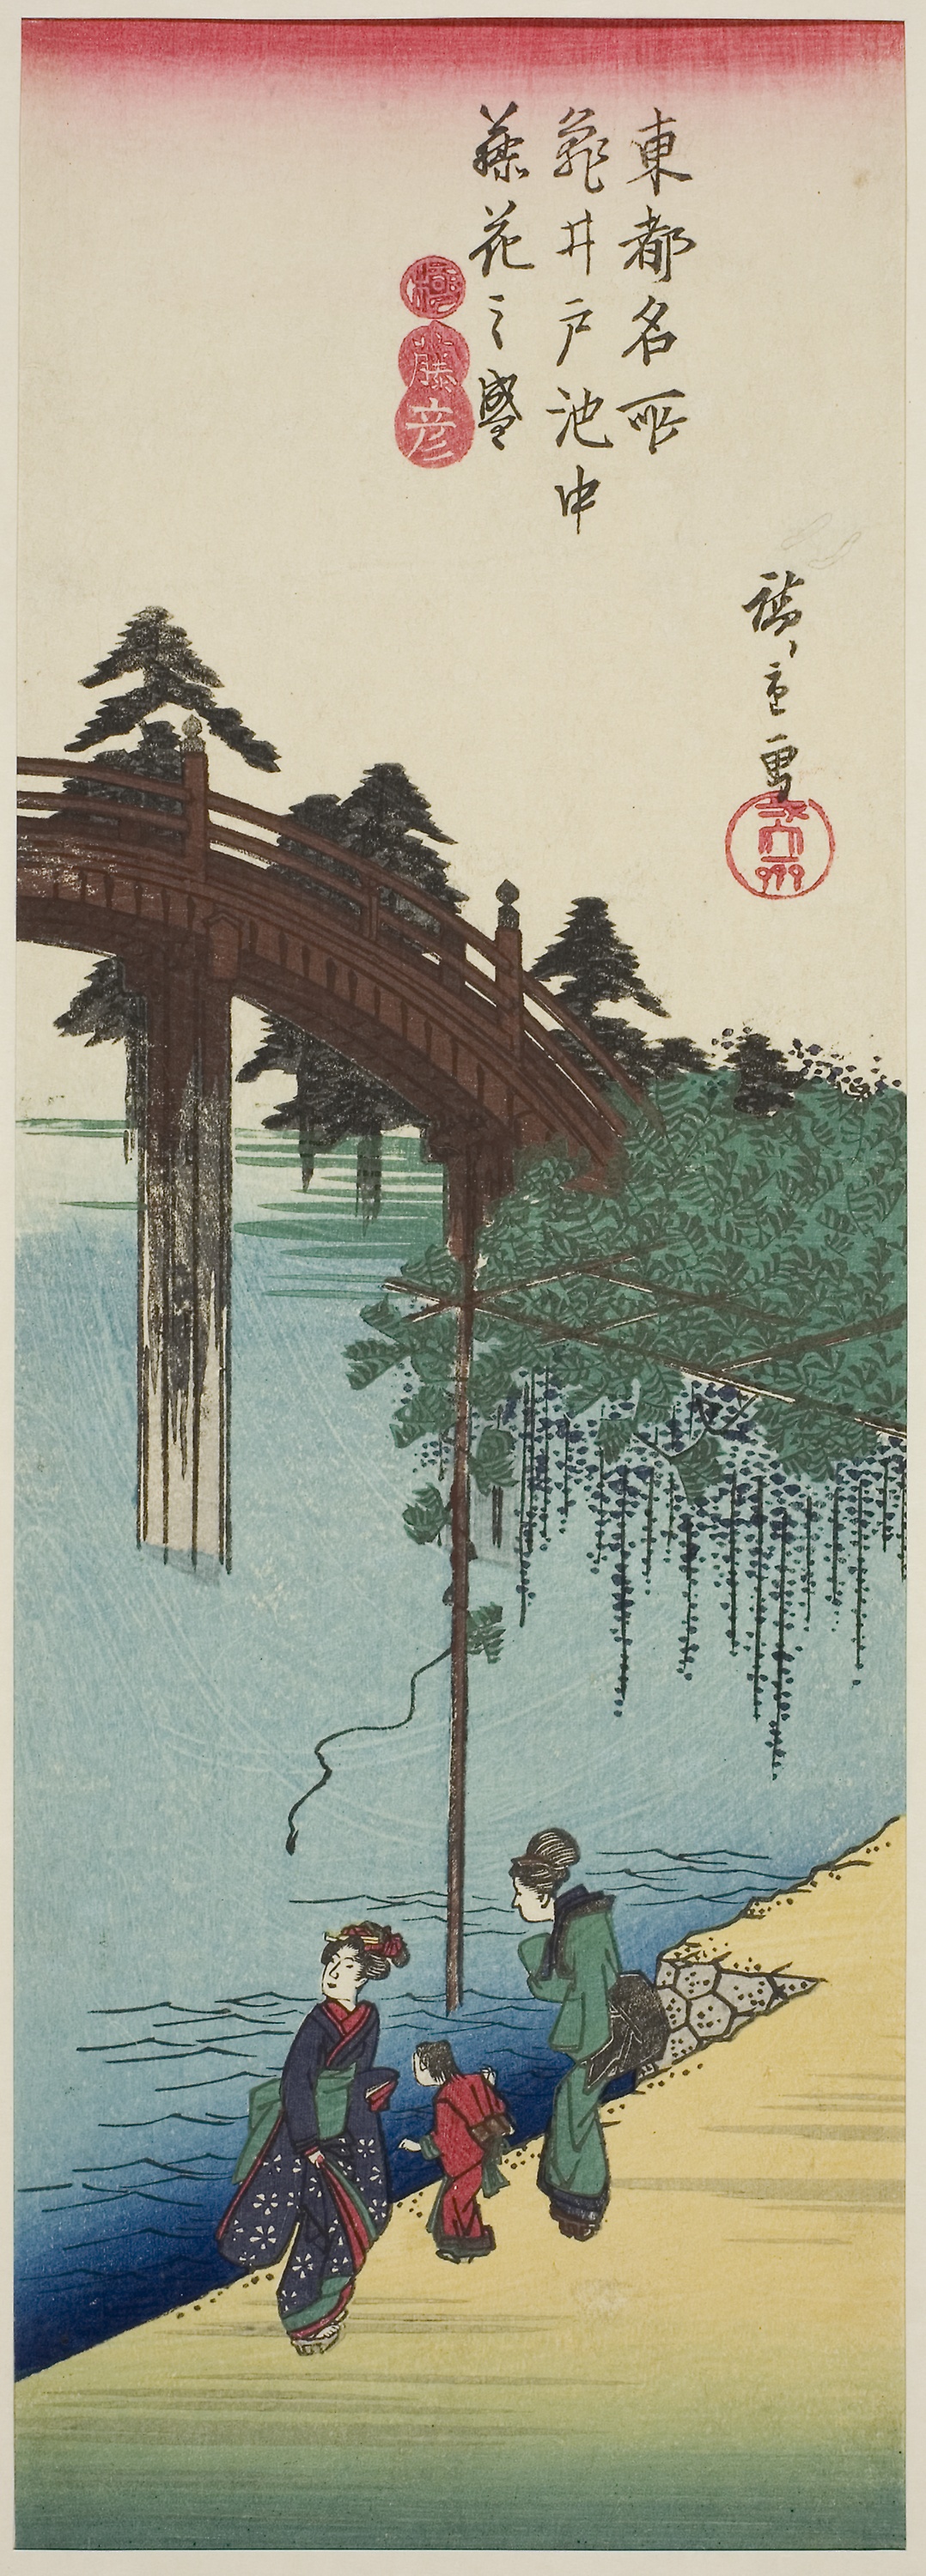
tree, illustration, adaptation, plant, art